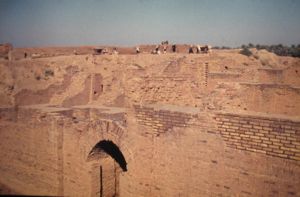
Babylonien / Historie
Fra udgravingerne af Babylon
Babylonien var en akkadisk bystat oprettet i 1867 f.Kr. i oldtidens Mesopotamien. Levningene findes i provinsen Babil i Irak, uden for provinsens hovedstad Al-Hilla, omkring 85 km syd for Bagdad. Alt hvad der er tilbage af den oprindelige kendte by fra oldtiden i dag, er en tell af knuste lermursten fra bygninger og andre brudstykker på den frugtbare slette mellem floderne Tigris og Eufrat. Byen i sig selv blev bygget på Eufrat, og delte floden i to lige store løb på sin venstre og højre bred med bratte dæmninger, som tilbageholdt flodens sæsonmæssige oversvømmelser.